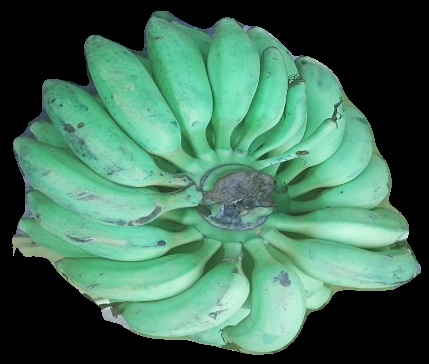
Variety: elakki-bale
Grade: grade2